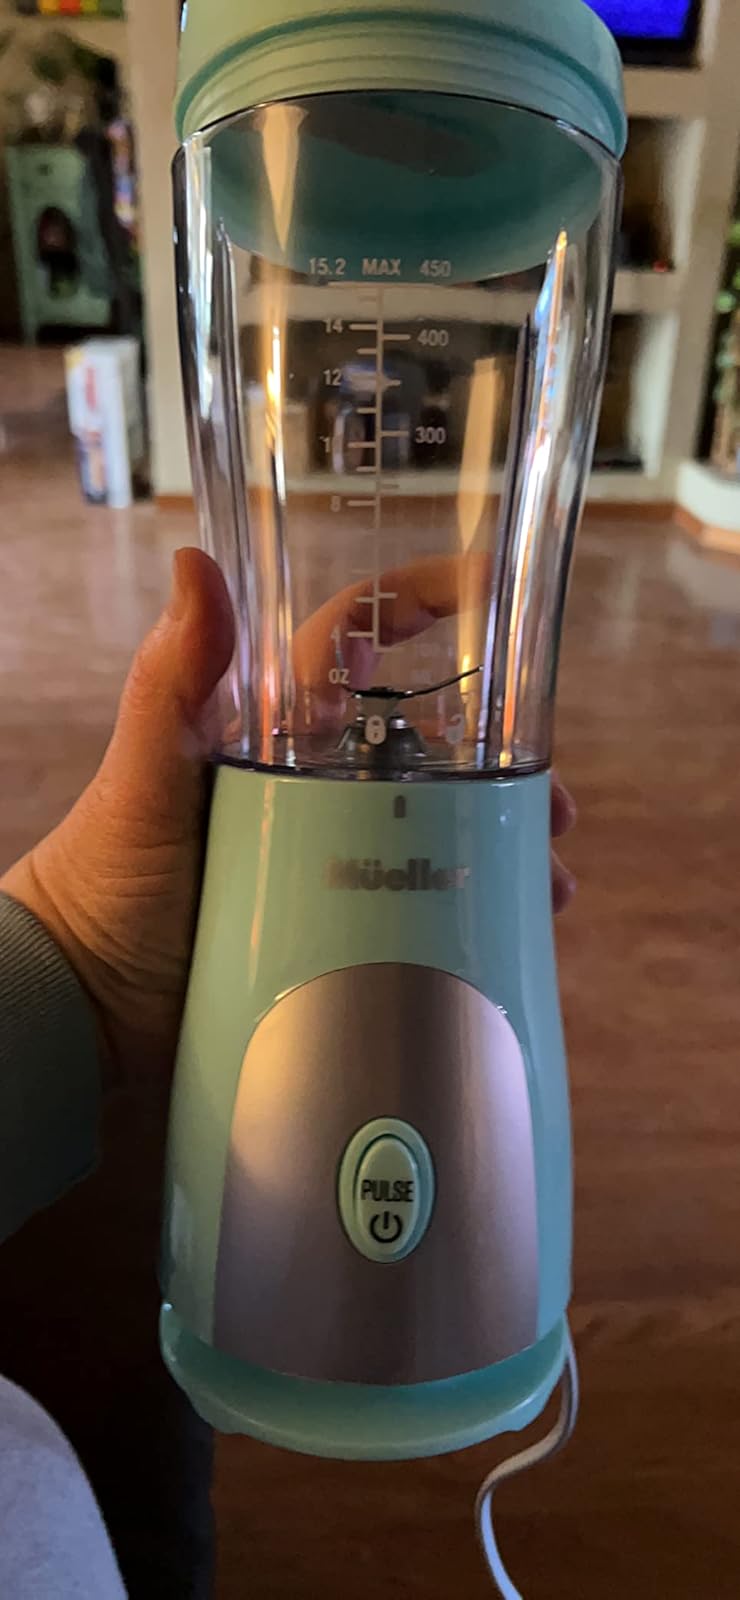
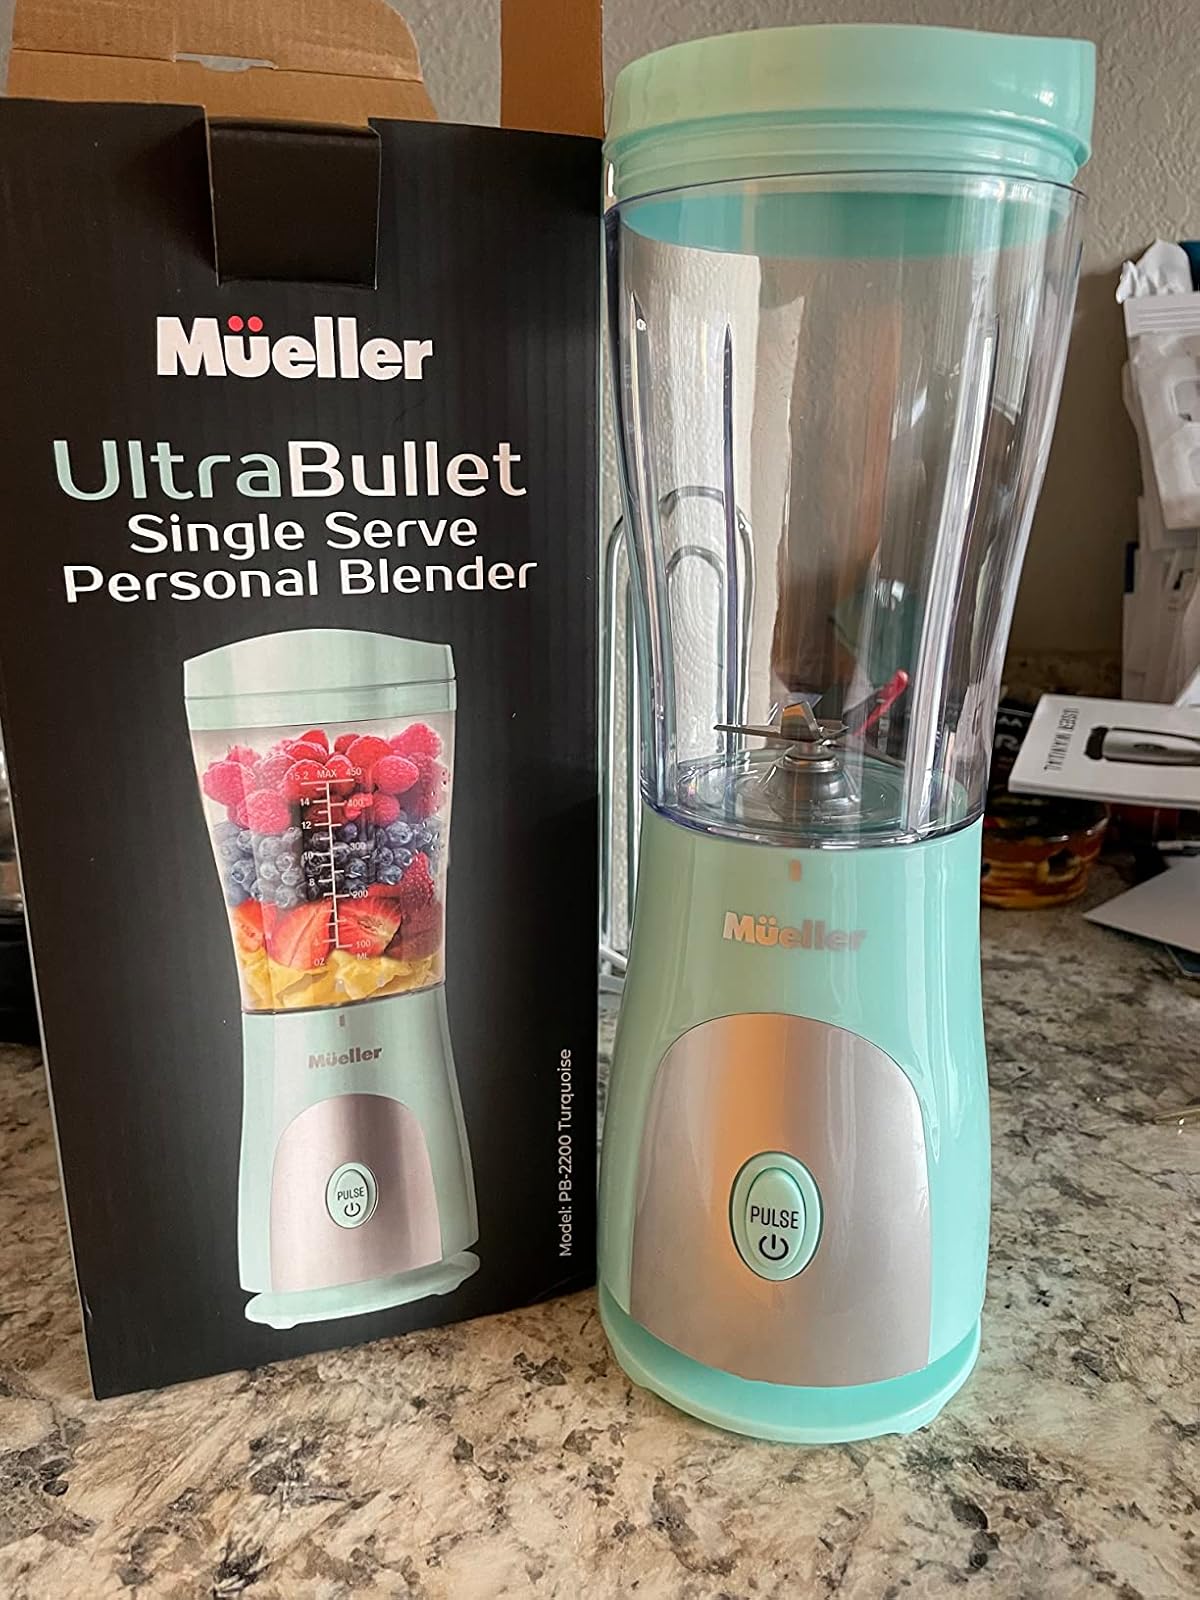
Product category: items_blender
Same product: yes